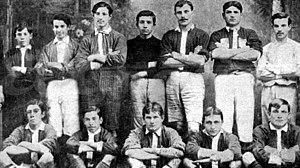
L'Asociación Atlética Argentinos Juniors est un club de football argentin basé à Buenos Aires, fondé le 15 août 1904.